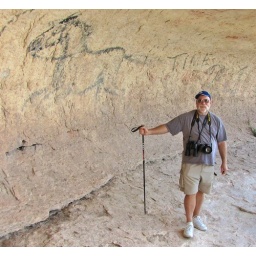
David Eisenberg posing by the running horse at Running Horse Shelter, Upper Seminole Canyon.